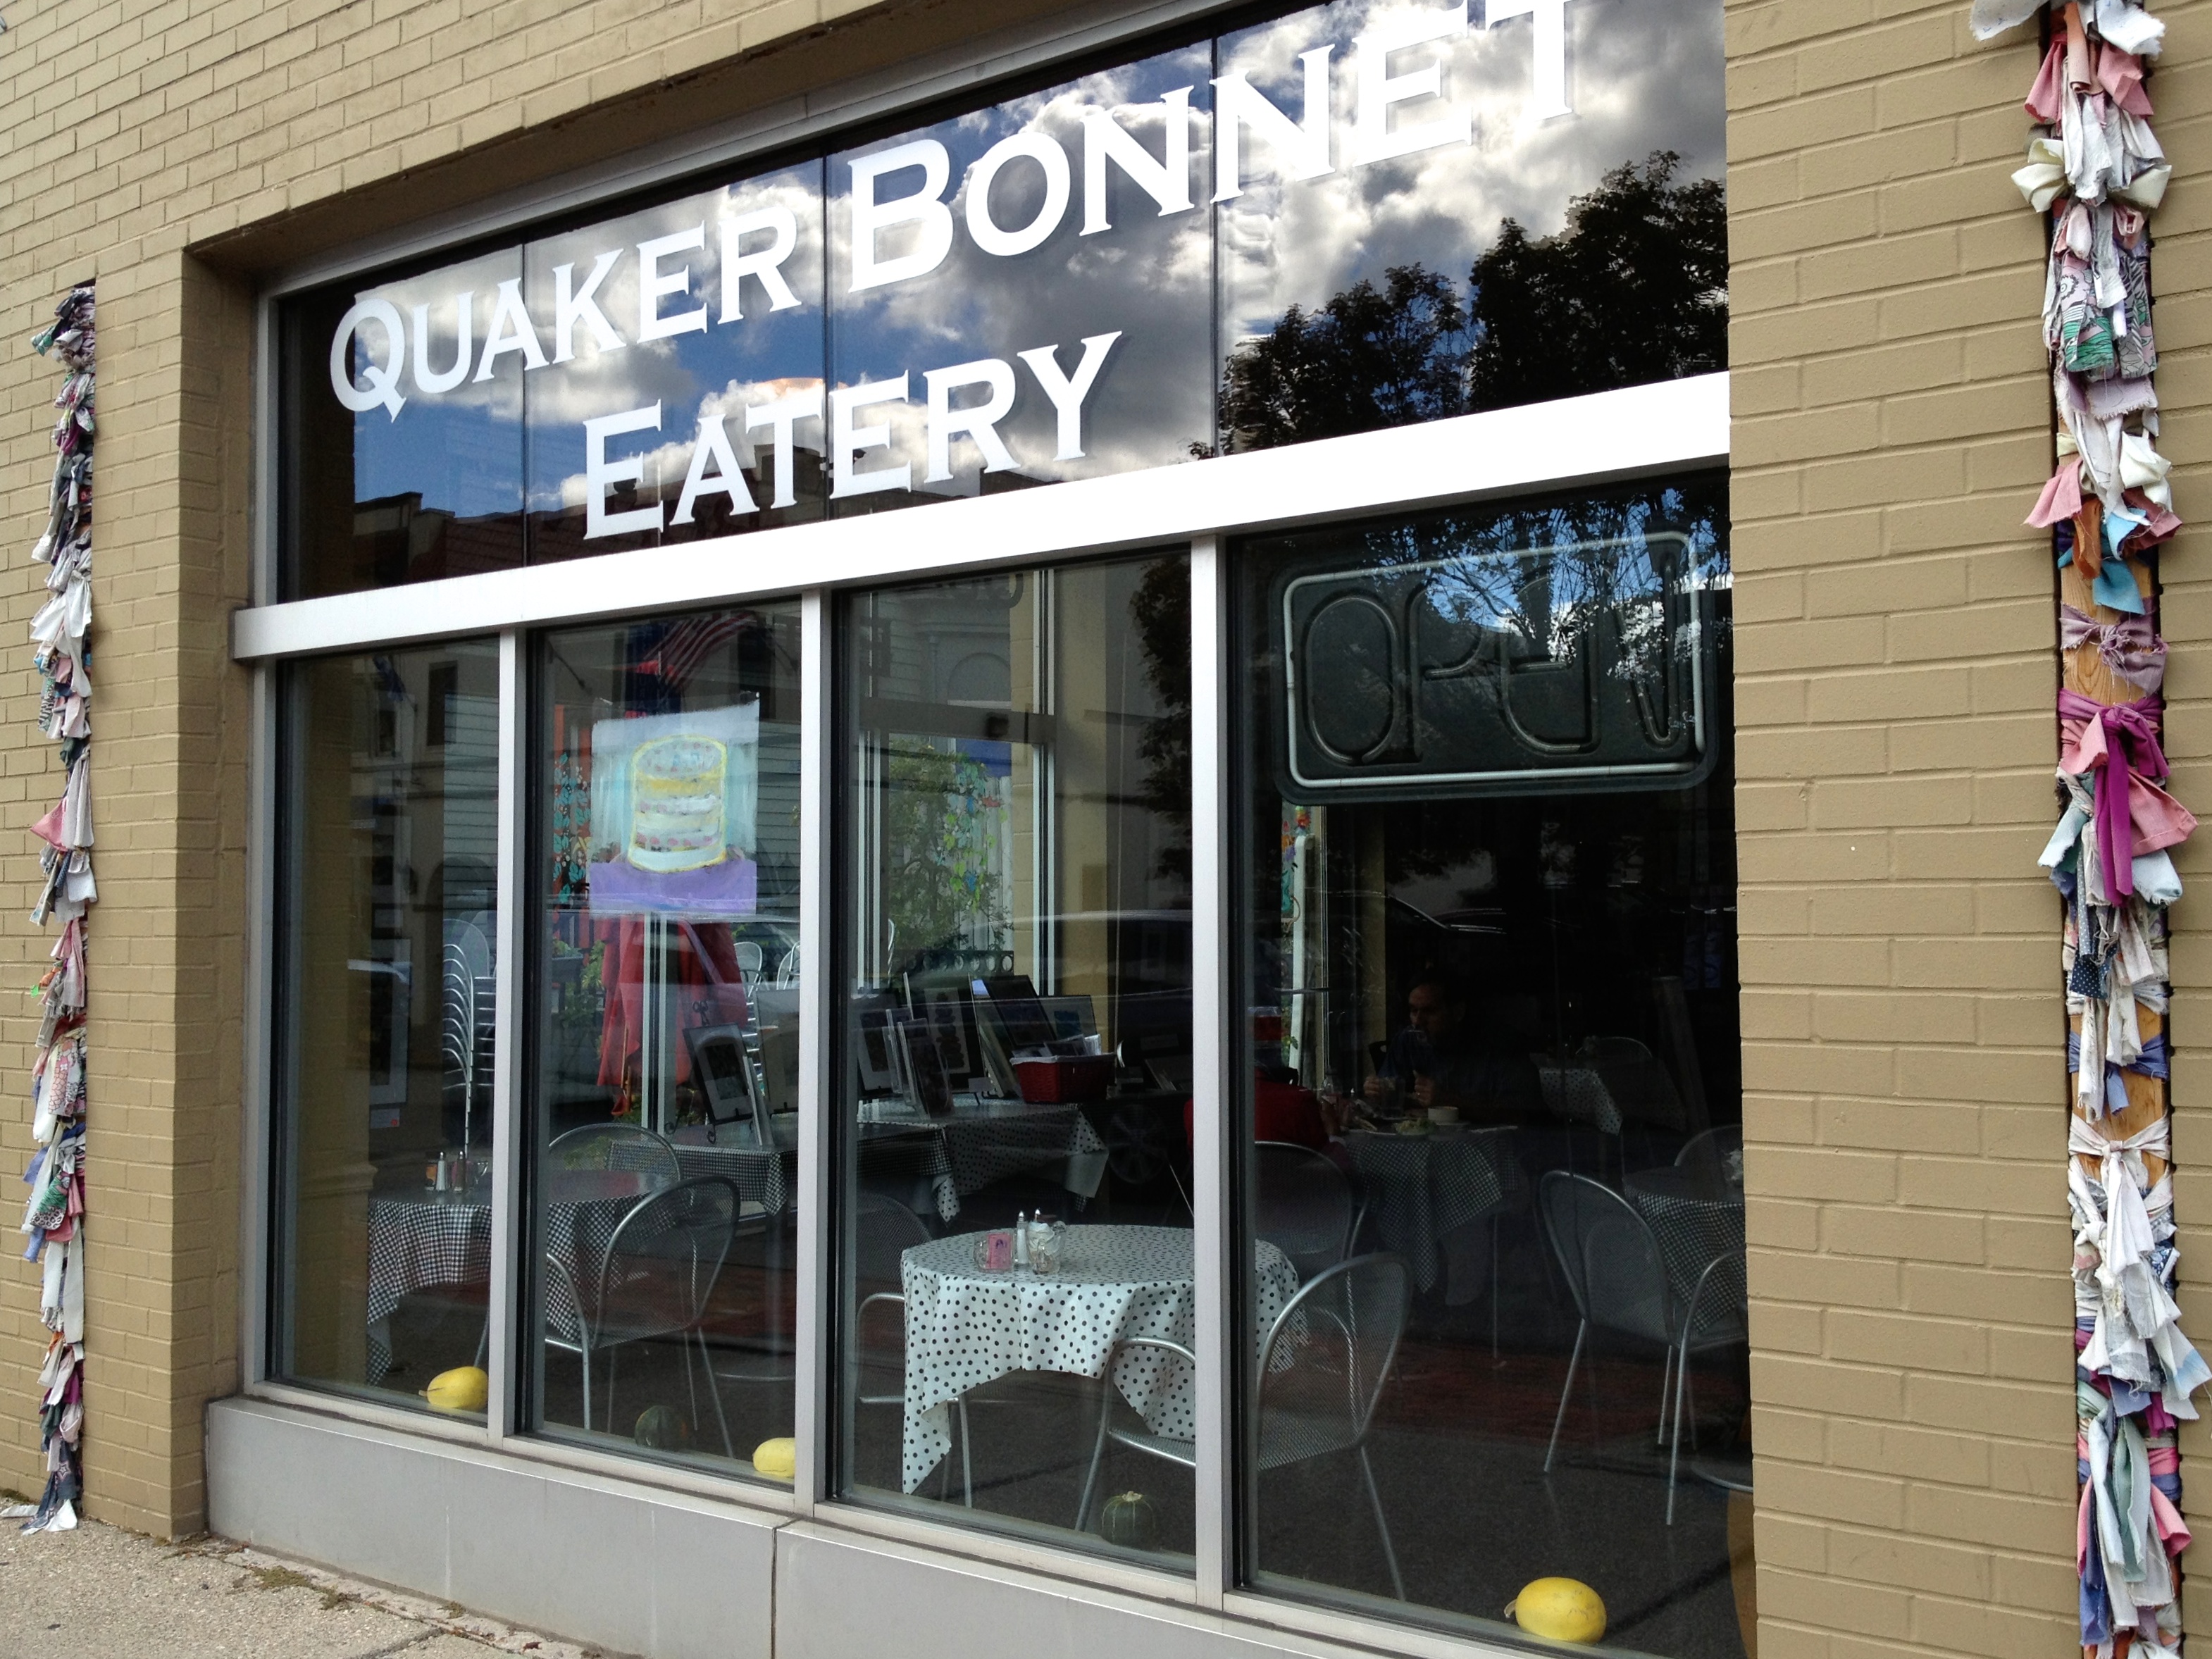
window, facade, interior design, retail, display window, window covering, outdoor structure